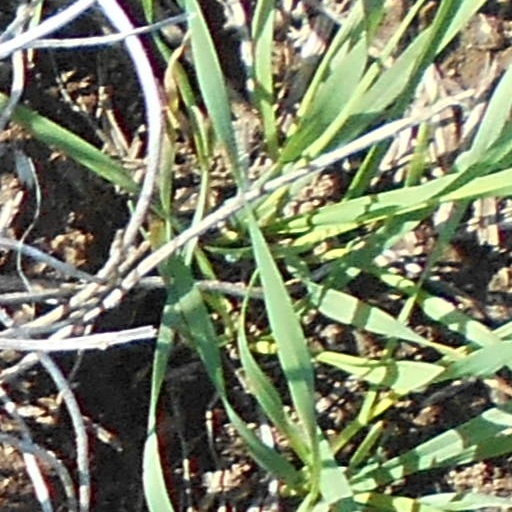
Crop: wheat